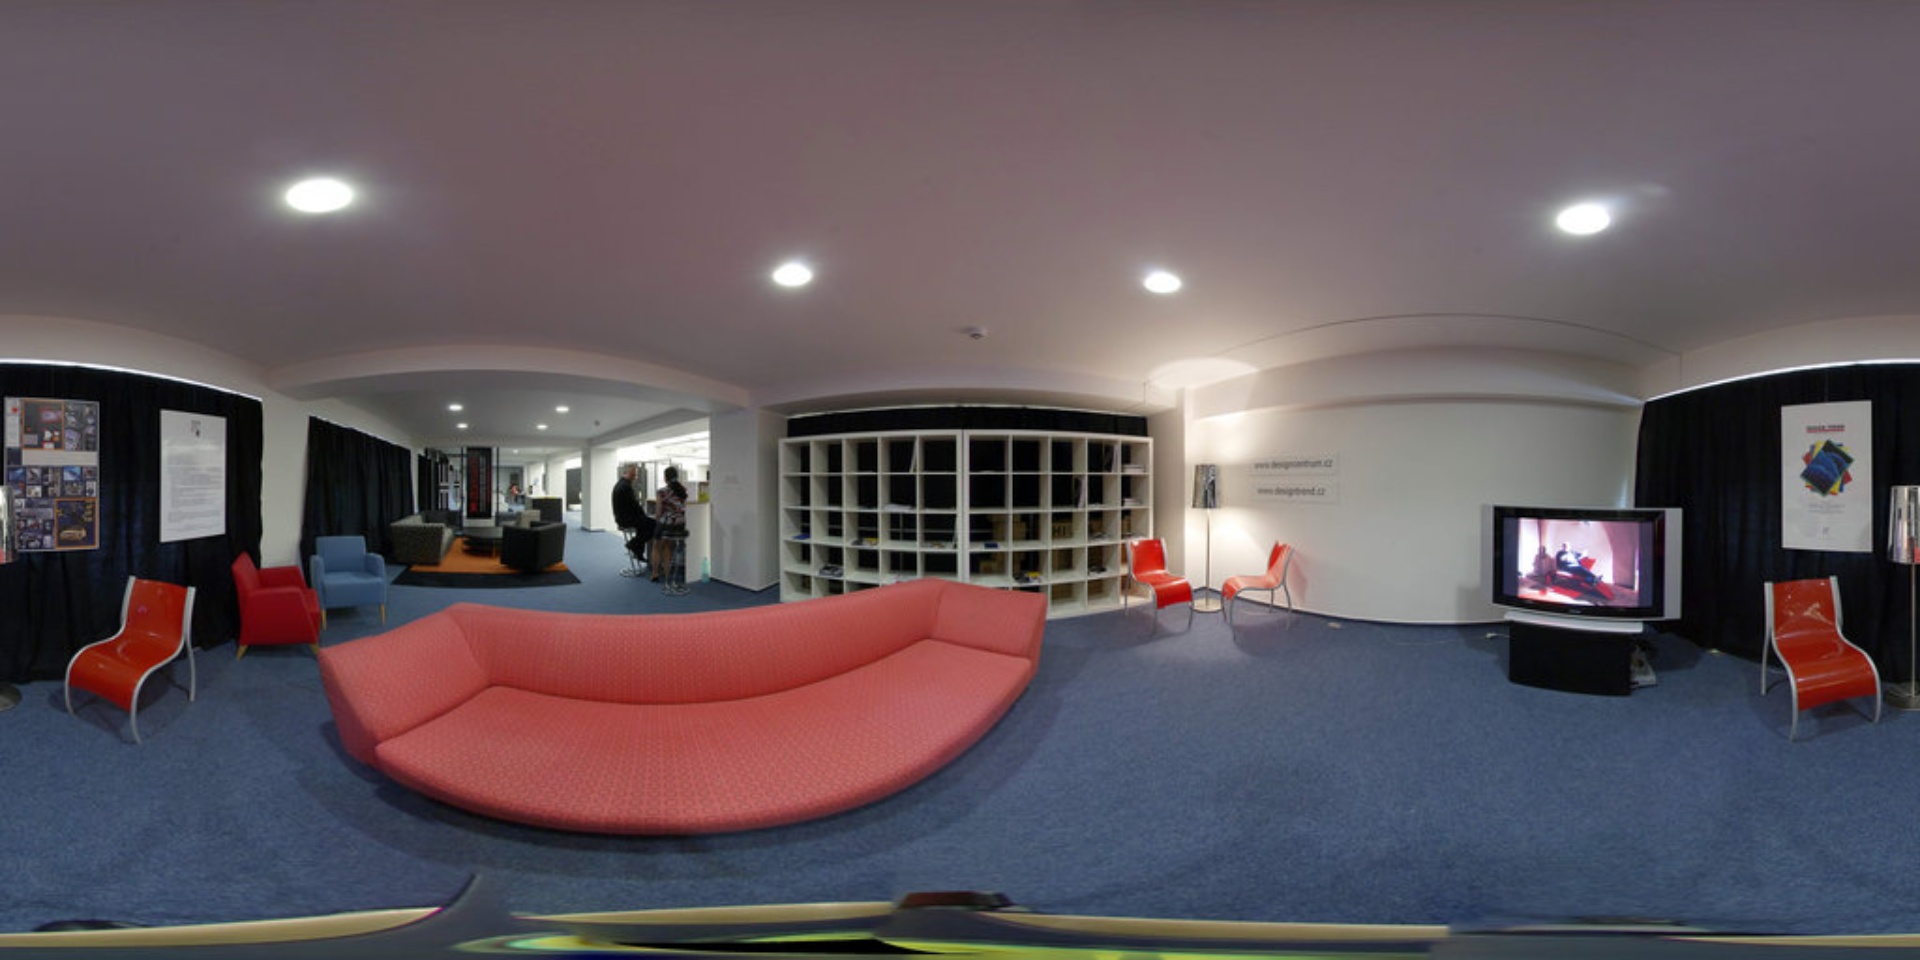
Referred object: The television on the right side of the current view

Referred object: the large curved red sofa

Referred object: turn right, the TV on the stand next to the orange chair